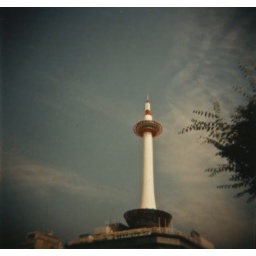
candle in the sky